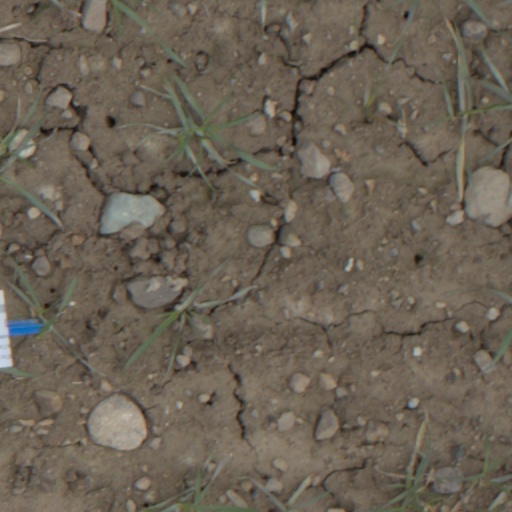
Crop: wheat